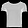
Label: T - shirt / top